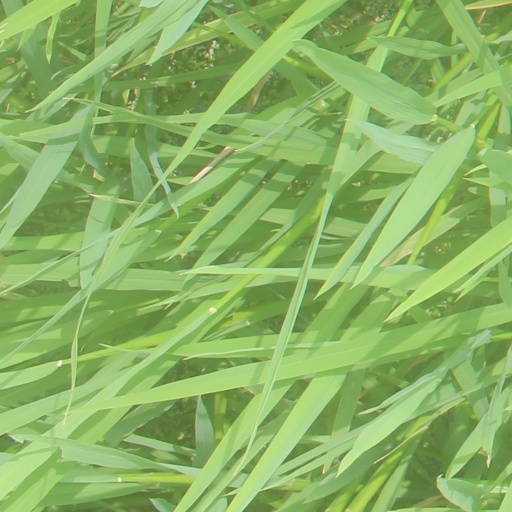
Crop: rice